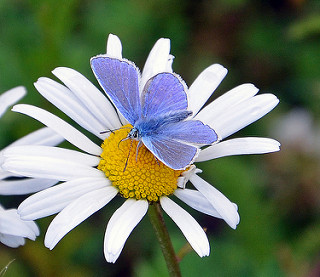
Flower: daisy